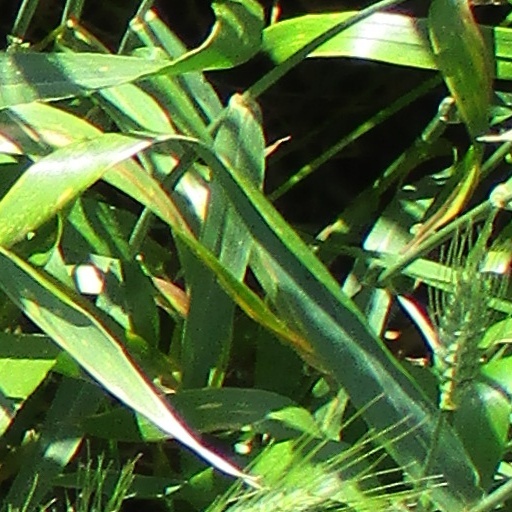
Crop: wheat